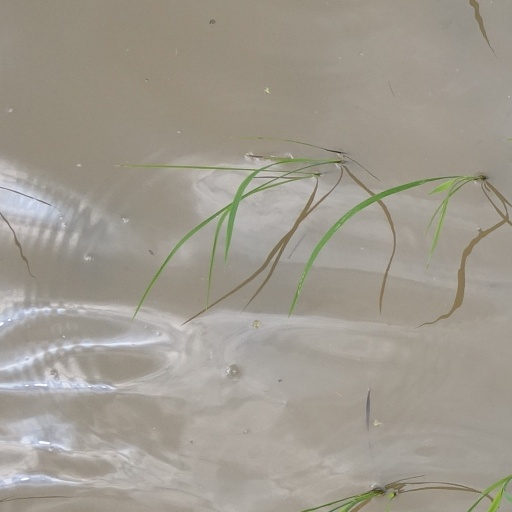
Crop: rice